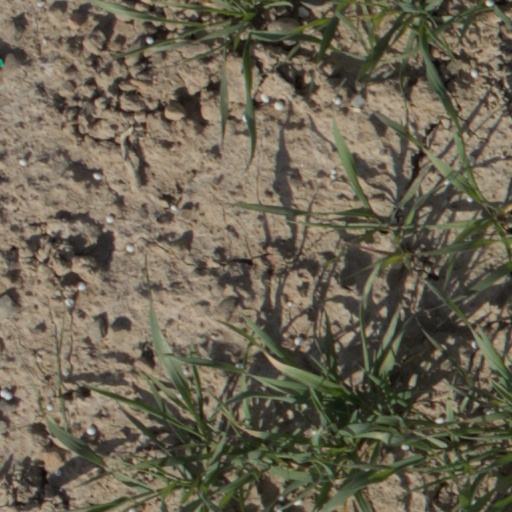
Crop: wheat